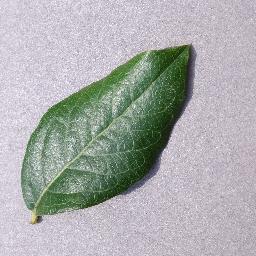
Label: Blueberry___healthy